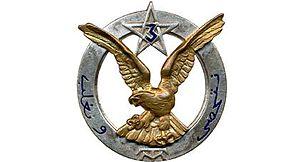
Insigne régimentaire du 3e Régiment de Tirailleurs Marocains (France).
Le 3ᵉ Régiment de Tirailleurs Marocains ou était un régiment d'infanterie appartenant à l'Armée d'Afrique qui dépendait de l'armée de terre française.